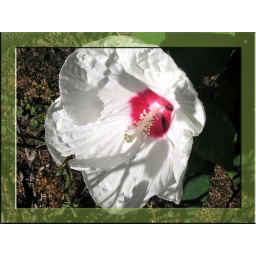
White hibiscus with red centre photo made with a mirror framed effect in Photoshop